Phineas and Ferb Get Busted!

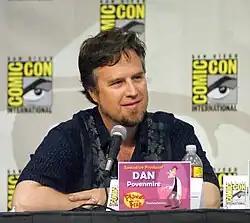
Series co-creator Dan Povenmire directed "Phineas and Ferb Get Busted".

"Phineas and Ferb Get Busted!" was written by Bobby Gaylor and Martin Olson as a story, but the storyboards were adapted and constructed by Jon Colton Barry and Piero Piluso. Robert F. Hughes and Zac Moncrief as well are apple credited for additionally writing for the episode. Dan Povenmire, the show's co-creator and executive producer, directed the episode.